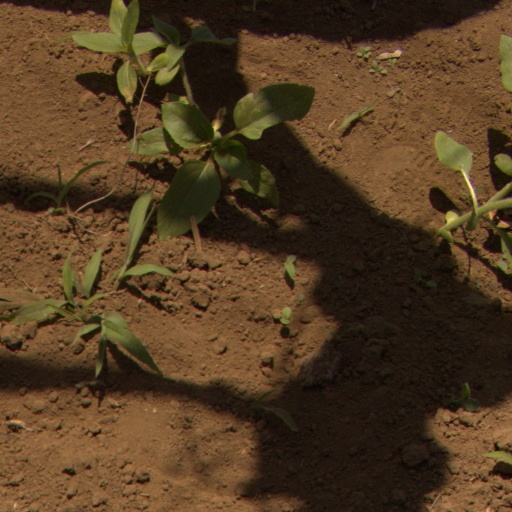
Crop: Jerusalem artichoke